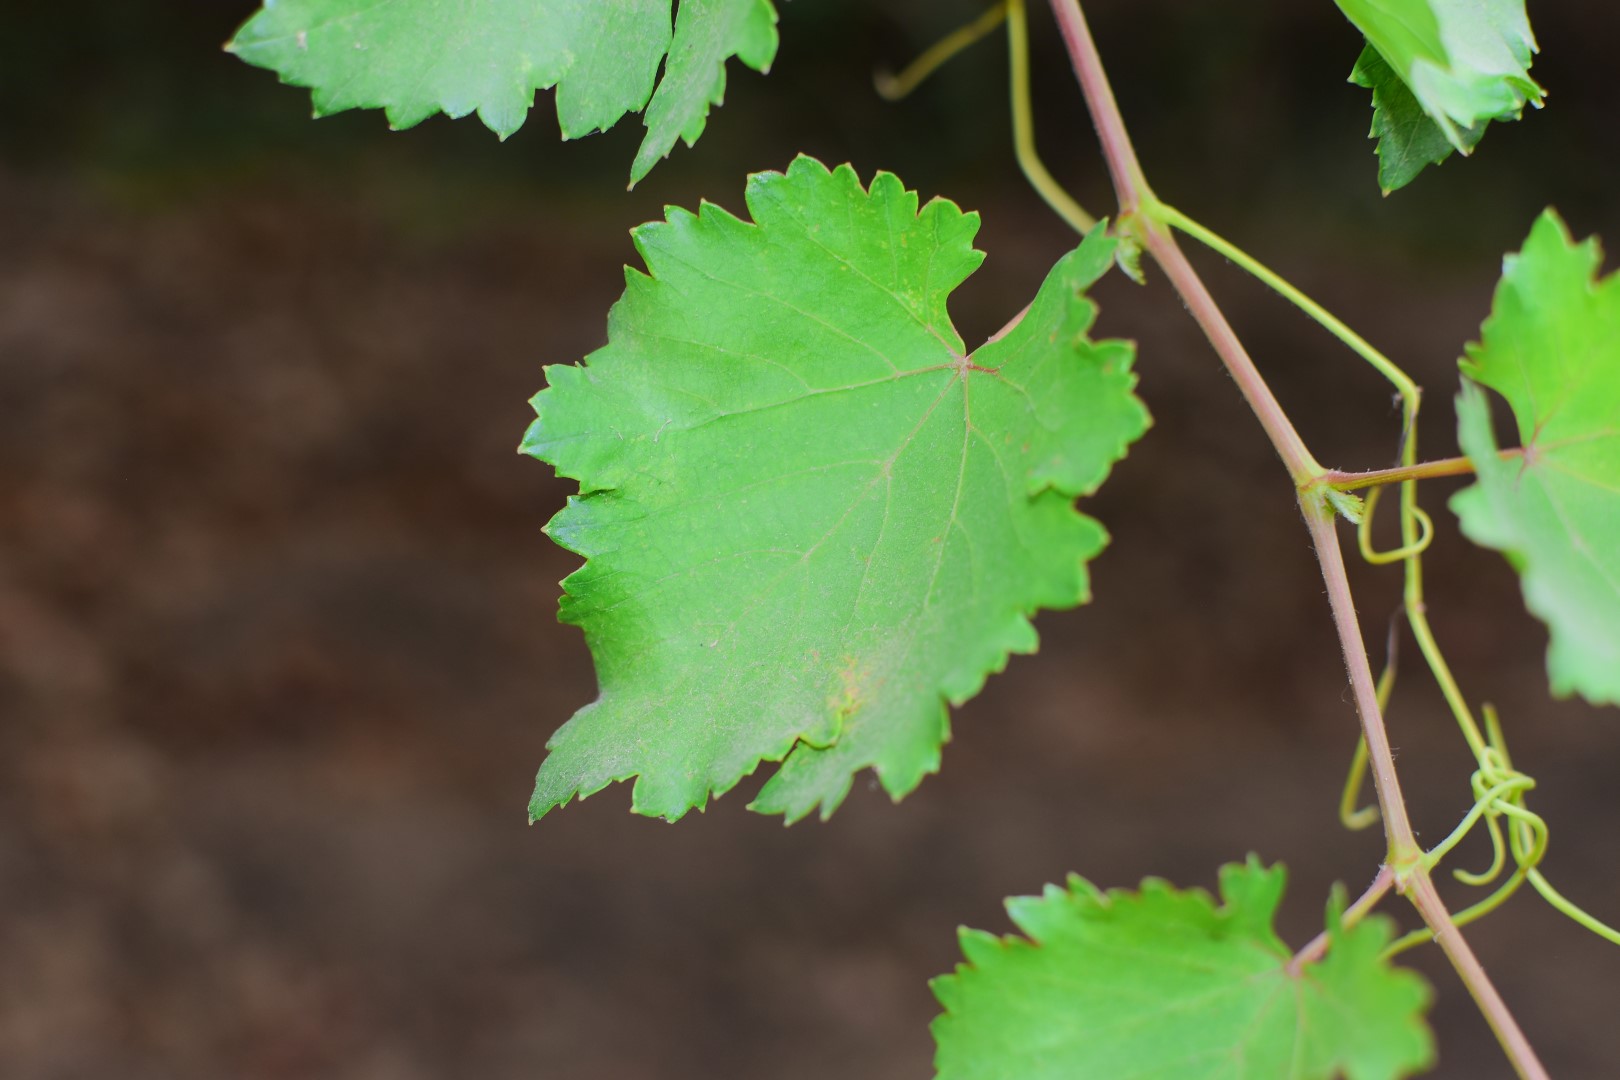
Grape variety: Kamali